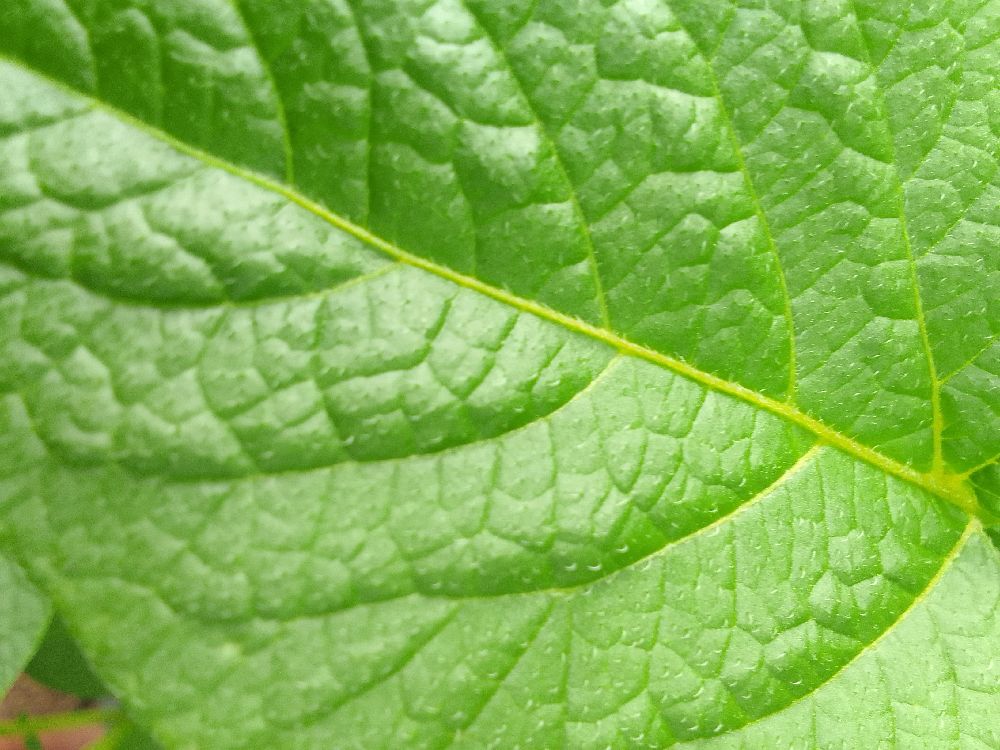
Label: Healthy